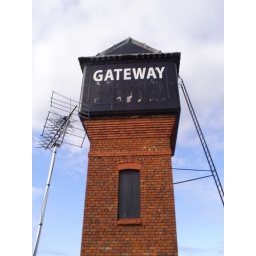
a close up shot of the original water tower that stands on the roof of the old Pendleton Co-Op building in Salford